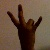
The image shows a hand gesture representing the number 7 in Indian Sign Language.